Jellyfish

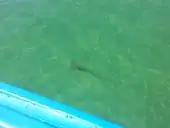
A common Scyphozoan jellyfish seen near beaches in the Florida Panhandle

Most jellyfish are marine animals, although a few hydromedusae inhabit freshwater. The best known freshwater example is the cosmopolitan hydrozoan jellyfish, "Craspedacusta sowerbii". It is less than an inch (2.5 cm) in diameter, colorless and does not sting. Some jellyfish populations have become restricted to coastal saltwater lakes, such as Jellyfish Lake in Palau. Jellyfish Lake is a marine lake where millions of golden jellyfish ("Mastigias" spp.) migrate horizontally across the lake daily.